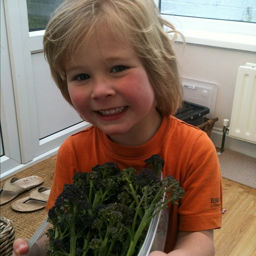
A child standing and holding a container full of broccoli.
The young boy is excited about the green vegetables.
A small child is smiling while holding some broccoli
a young boy is smiling holding some veggies
The young child smiles holding a plastic bag of vegetables.